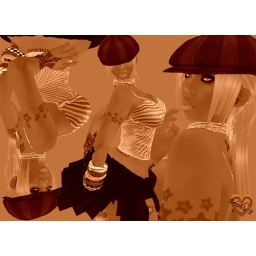
Just messin around tryin to make a wall paper